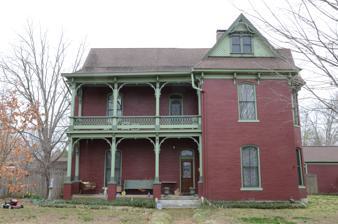
Building: James A. Rice House
Country: United States of America
Year built: 1879
Historic house in Arkansas, United States Not to be confused with the Rice House (Bentonville, Arkansas) , on NW "A" Street. United States historic place James A. Rice House U.S. National Register of Historic Places U.S. Historic district Contributing property Location in Arkansas Show map of Arkansas Location in United States Show map of the United States Location 204 SE 3rd St., Bentonville, Arkansas Coordinates 36°22′9″N 94°12′28″W / 36.36917°N 94.20778°W / 36.36917; -94.20778 Area less than one acre Built 1879 ( 1879 ) Architectural style Italianate Part of Bentonville Third Street Historic District ( ID93001202 ) NRHP reference No. 84000177 Significant dates Added to NRHP November 1, 1984 Designated CP November 12, 1993 The James A. Rice House is a historic house at 204 Southeast Third Street in Bentonville, Arkansas .  It is a 2 + 1 ⁄ 2 -story brick structure, with tall arched windows and a bracketed cornice typical of the Italianate style.  It has a two-story porch, asymmetrical massing, and a steeply pitched roof with cut-shingle gable finish typical of the Queen Anne style, which was in fashion when it was built c. 1879.  Its builder and first owner was James A. Rice, a local lawyer who served two terms as mayor. The house was listed on the National Register of Historic Places in 1984. See also National Register of Historic Places listings in Benton County, Arkansas References